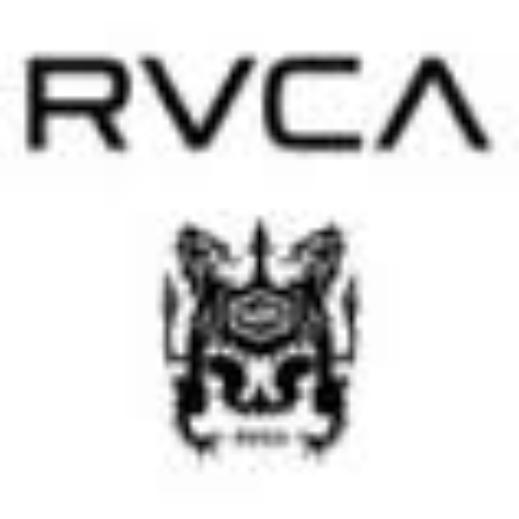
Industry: Clothes